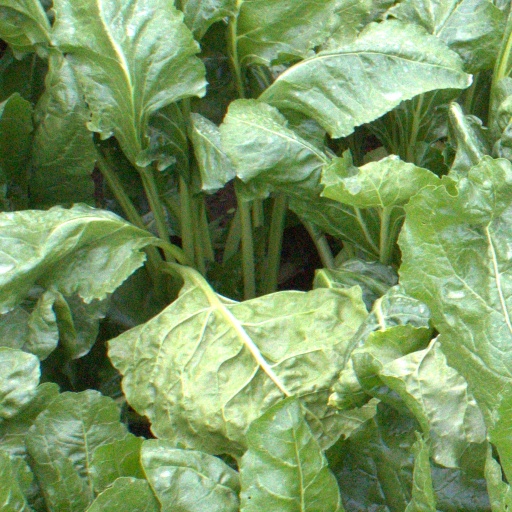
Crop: sugar beet